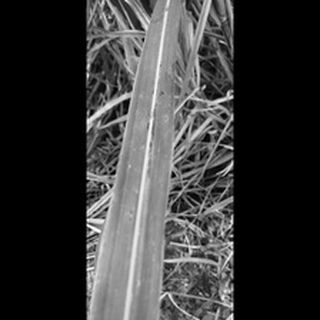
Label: sugarcane_rust